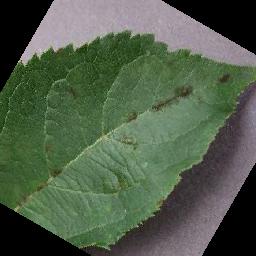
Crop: apple
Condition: scab